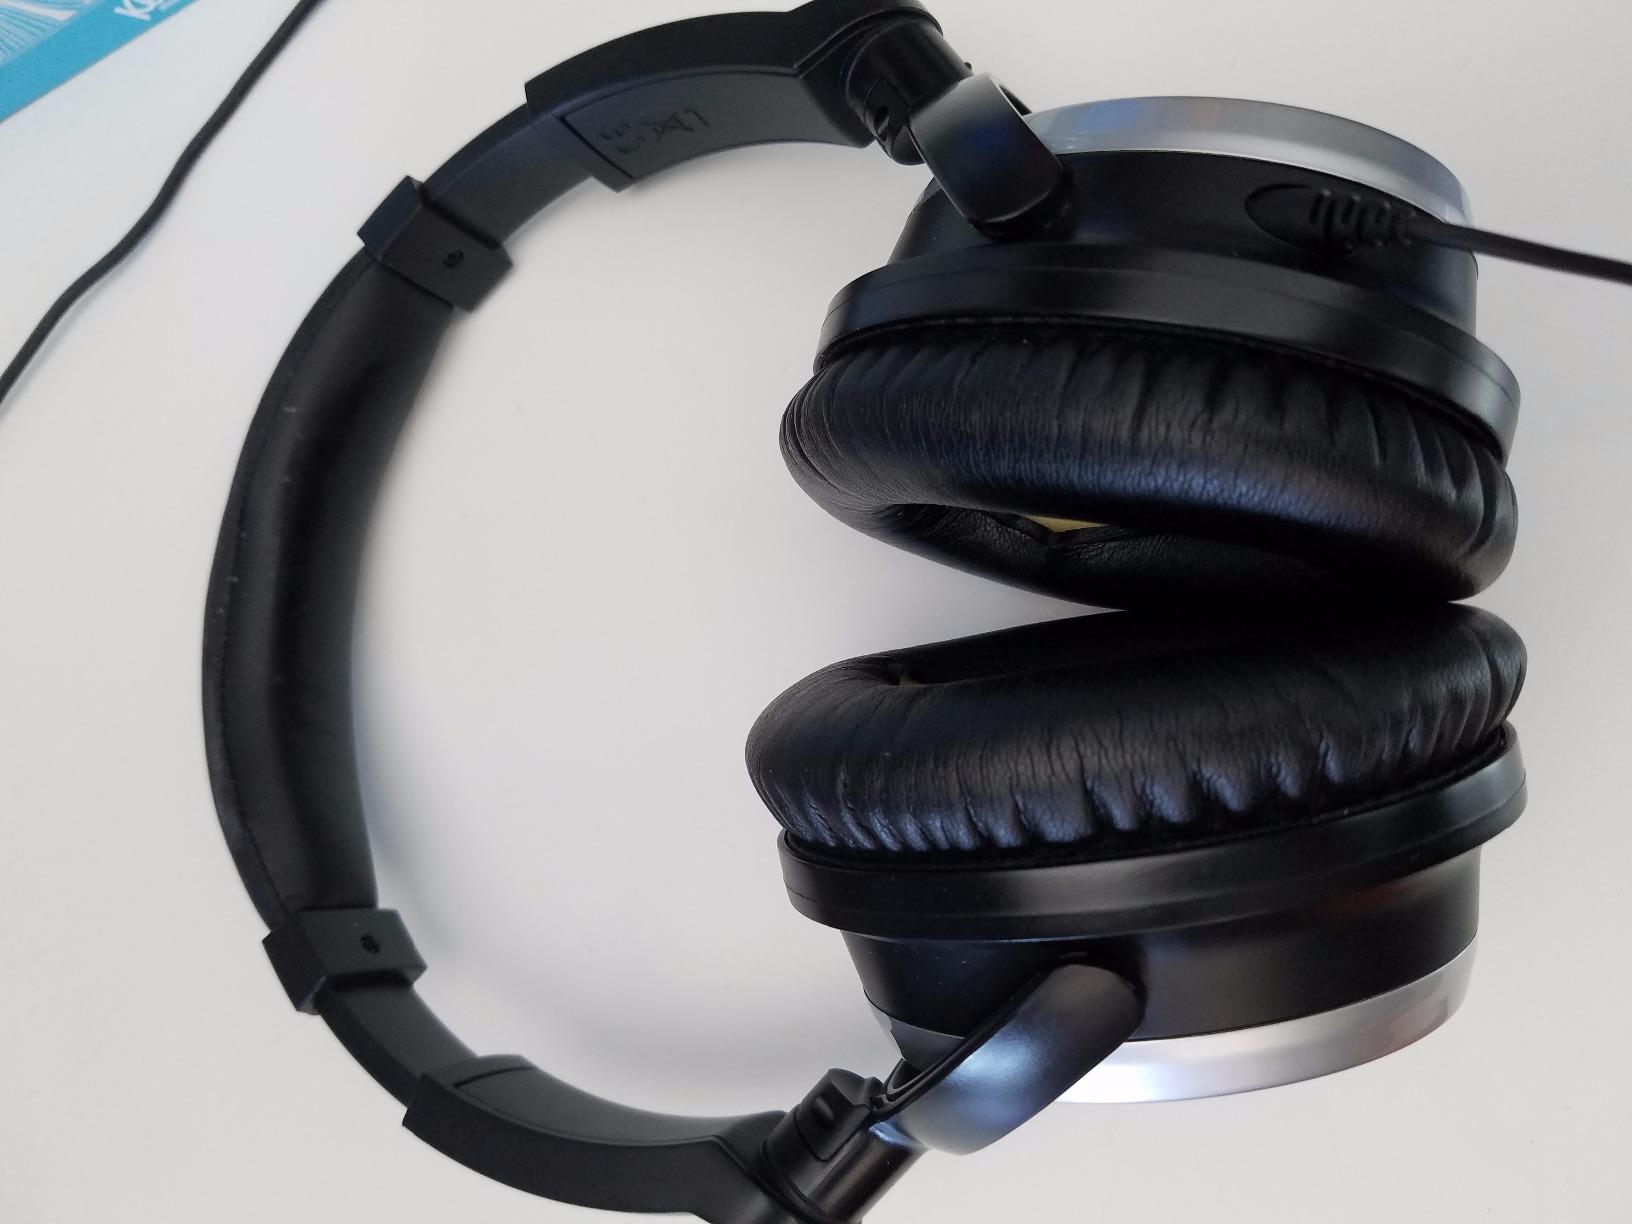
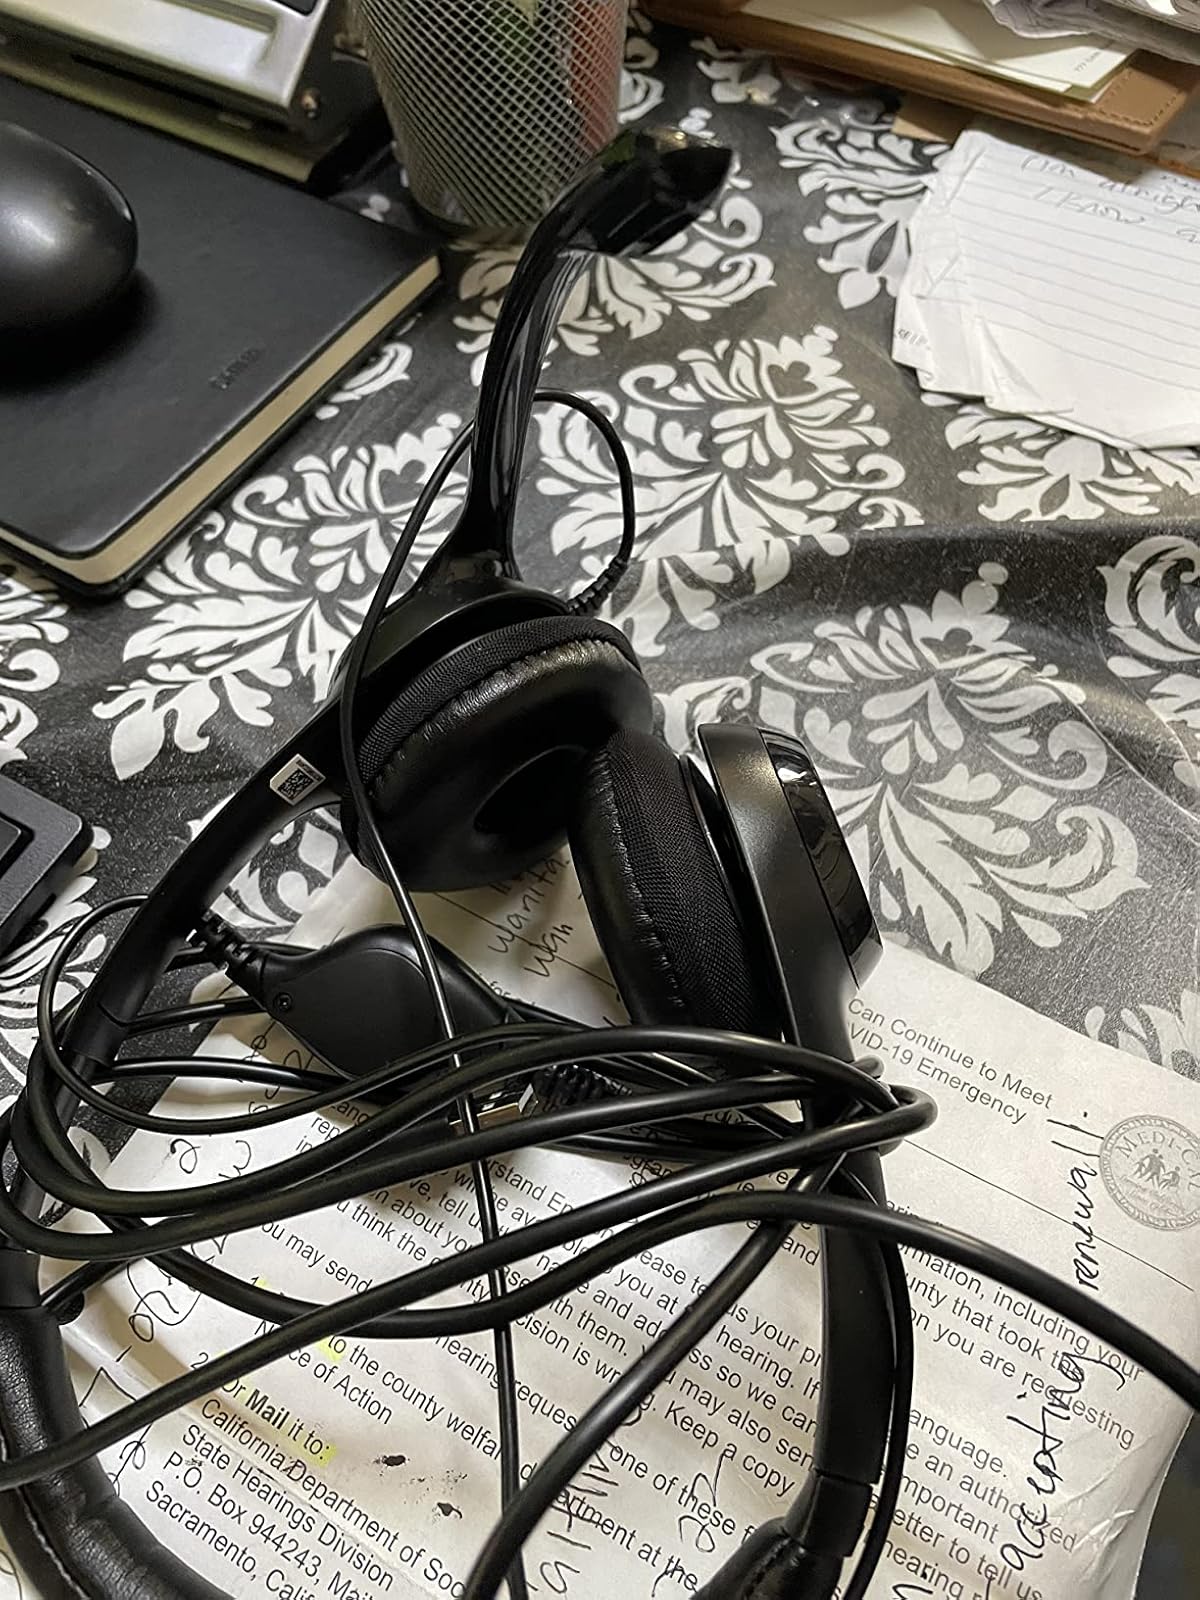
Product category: headphones
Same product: no